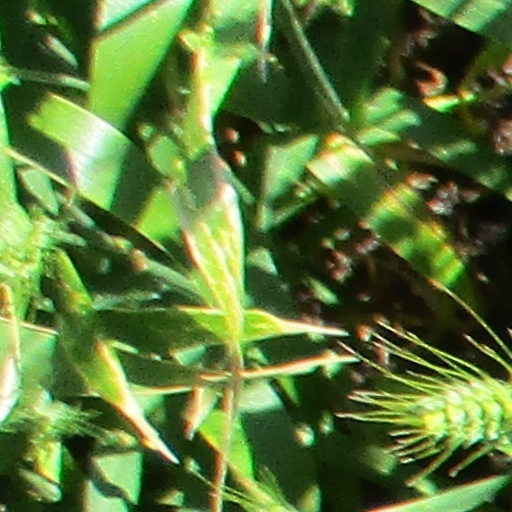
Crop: wheat